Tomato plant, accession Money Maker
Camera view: horizontal (90 deg, fisheye); turntable rotation: 60 degrees
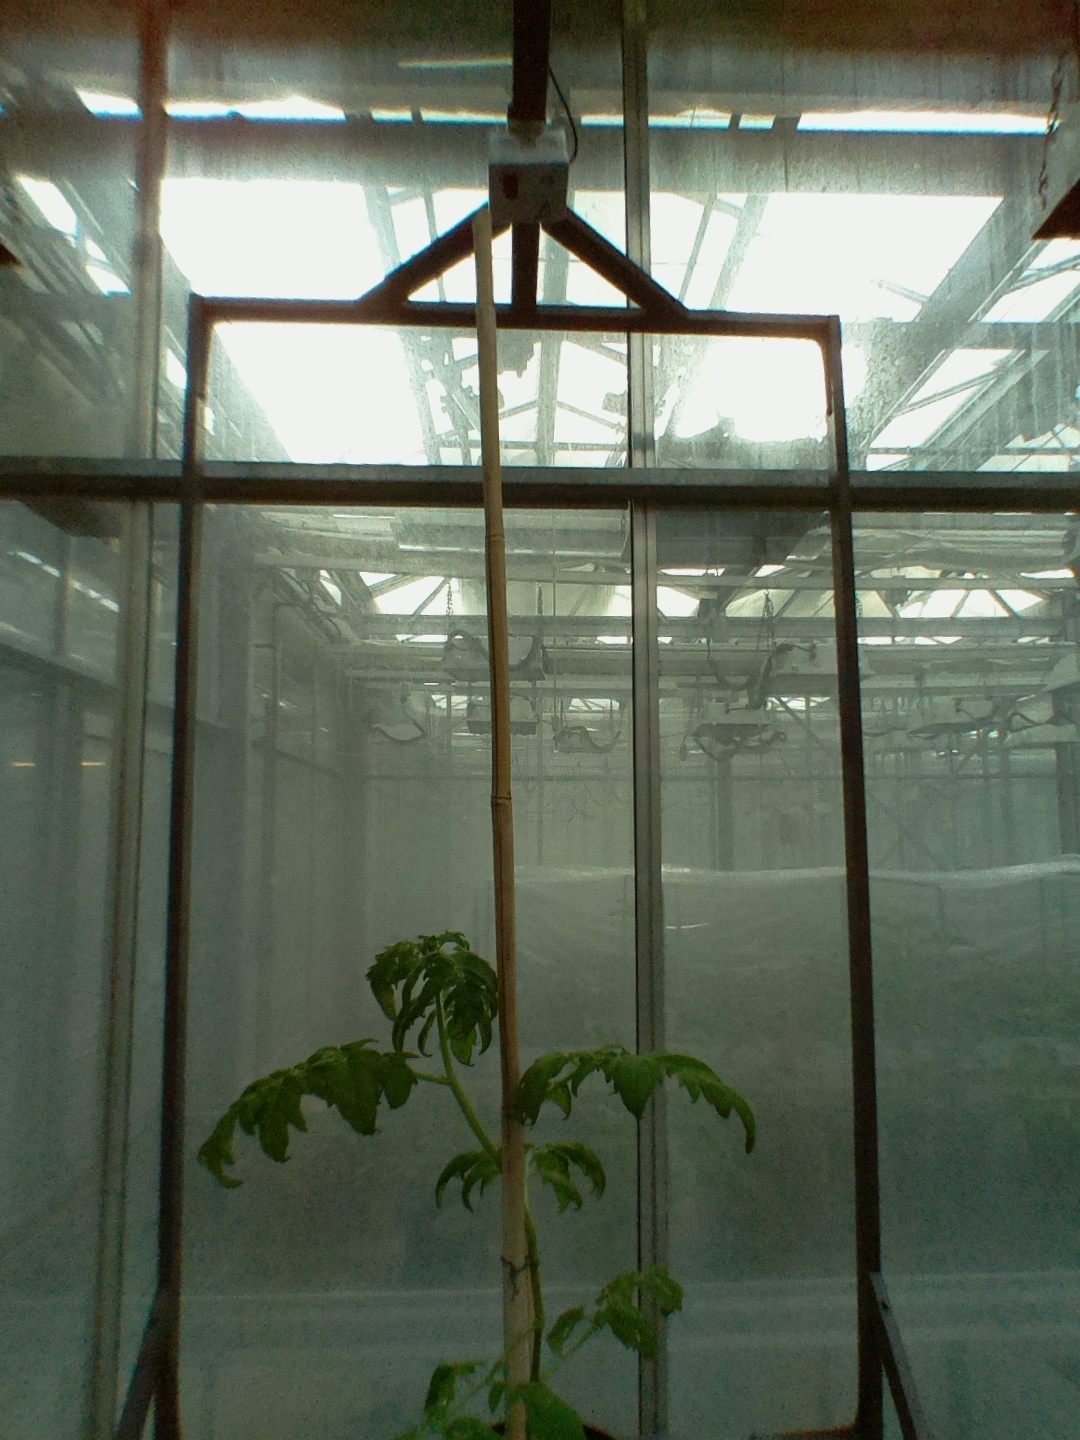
BBCH growth stage 15: 10 of true leaves visible